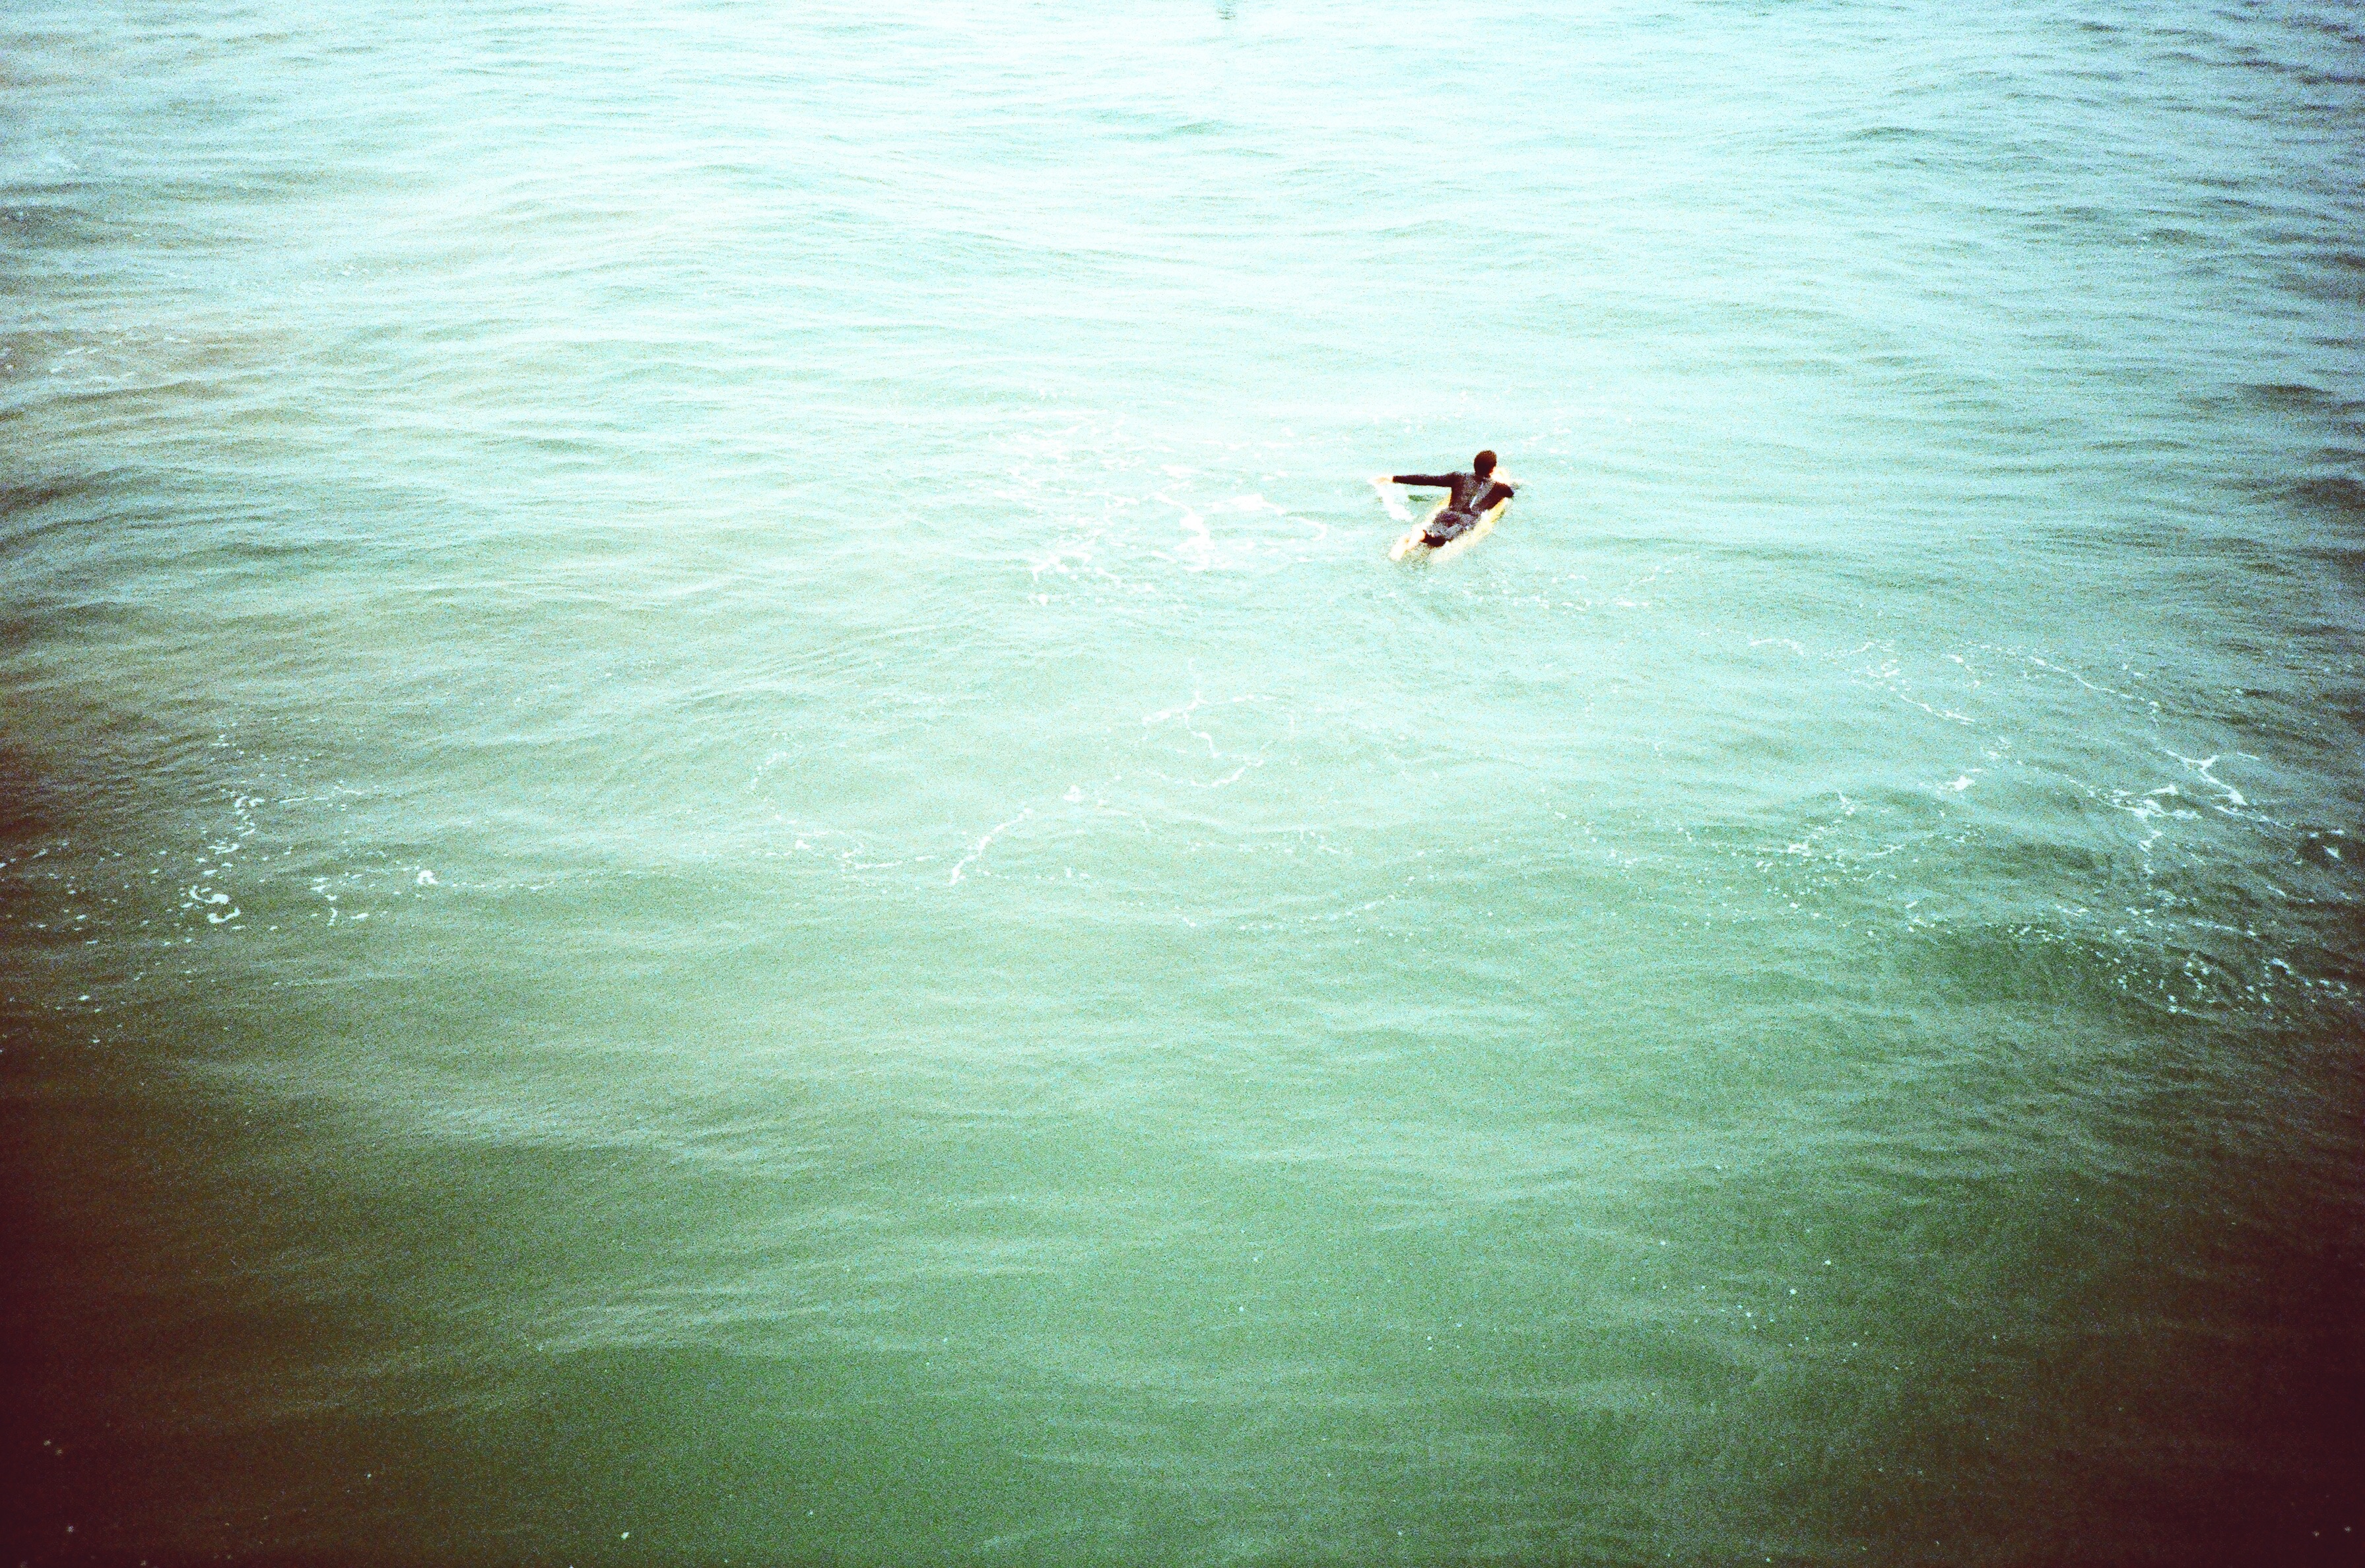
beach, sea, water, ocean, bird, sunlight, wave, reflection, body of water, duck, water bird